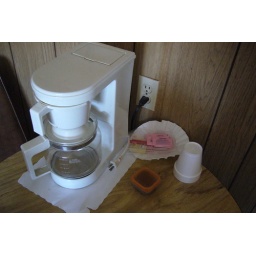
our in house coffee pot and ration.